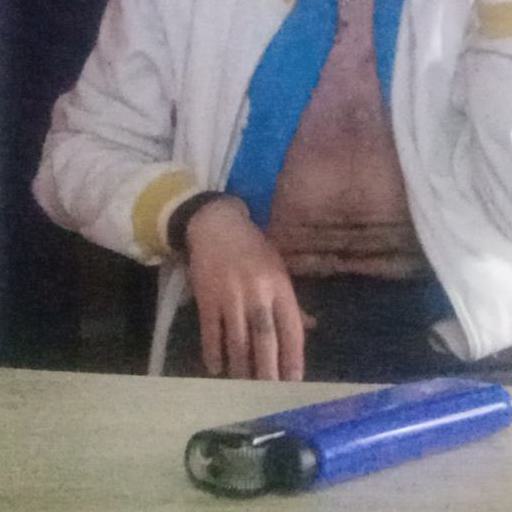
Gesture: no_gesture